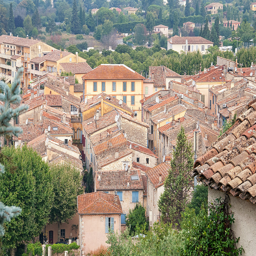
the heart of the old village